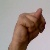
The image shows a hand gesture representing the letter 'N' in Indian Sign Language.